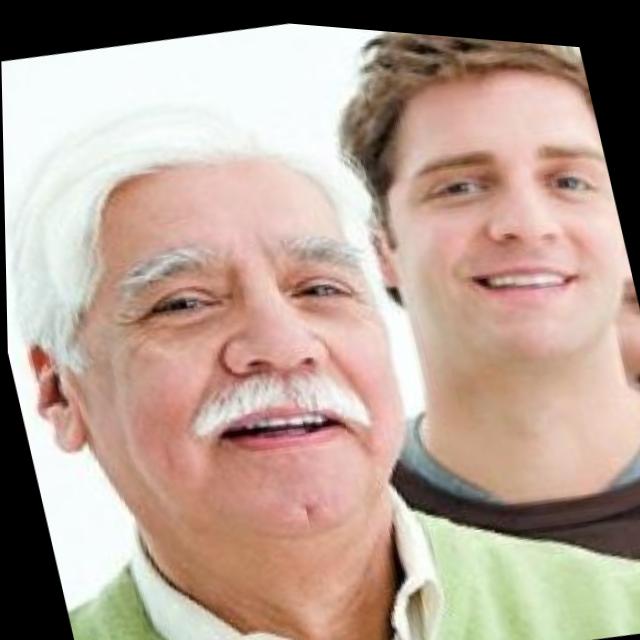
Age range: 65+